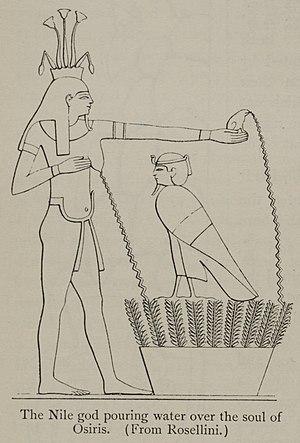
Les Mystères d'Osiris sont des festivités religieuses célébrées en Égypte antique en commémoration du meurtre et de la régénération d'Osiris. Le déroulement des cérémonies est attesté par des sources écrites variées, mais le document majeur est le Rituel des mystères d'Osiris au mois de Khoiak, une compilation de textes du Moyen Empire gravés durant la période ptolémaïque dans une chapelle haute du temple de Dendérah. Dans la religion égyptienne, sacré et secret sont intimement liés. De ce fait, les pratiques rituelles sont hors d'atteinte des profanes, car réservées aux prêtres, seuls habilités à pénétrer dans les sanctuaires divins. Le mystère théologique le plus insondable, le plus empreint de précautions solennelles, est la dépouille d'Osiris. D'après le mythe osirien, cette momie est conservée au plus profond de la Douât, le monde souterrain des morts. Chaque nuit, durant son voyage nocturne, Rê le dieu solaire vient s'y régénérer en s'unissant momentanément à Osiris sous la forme d'une âme unique.